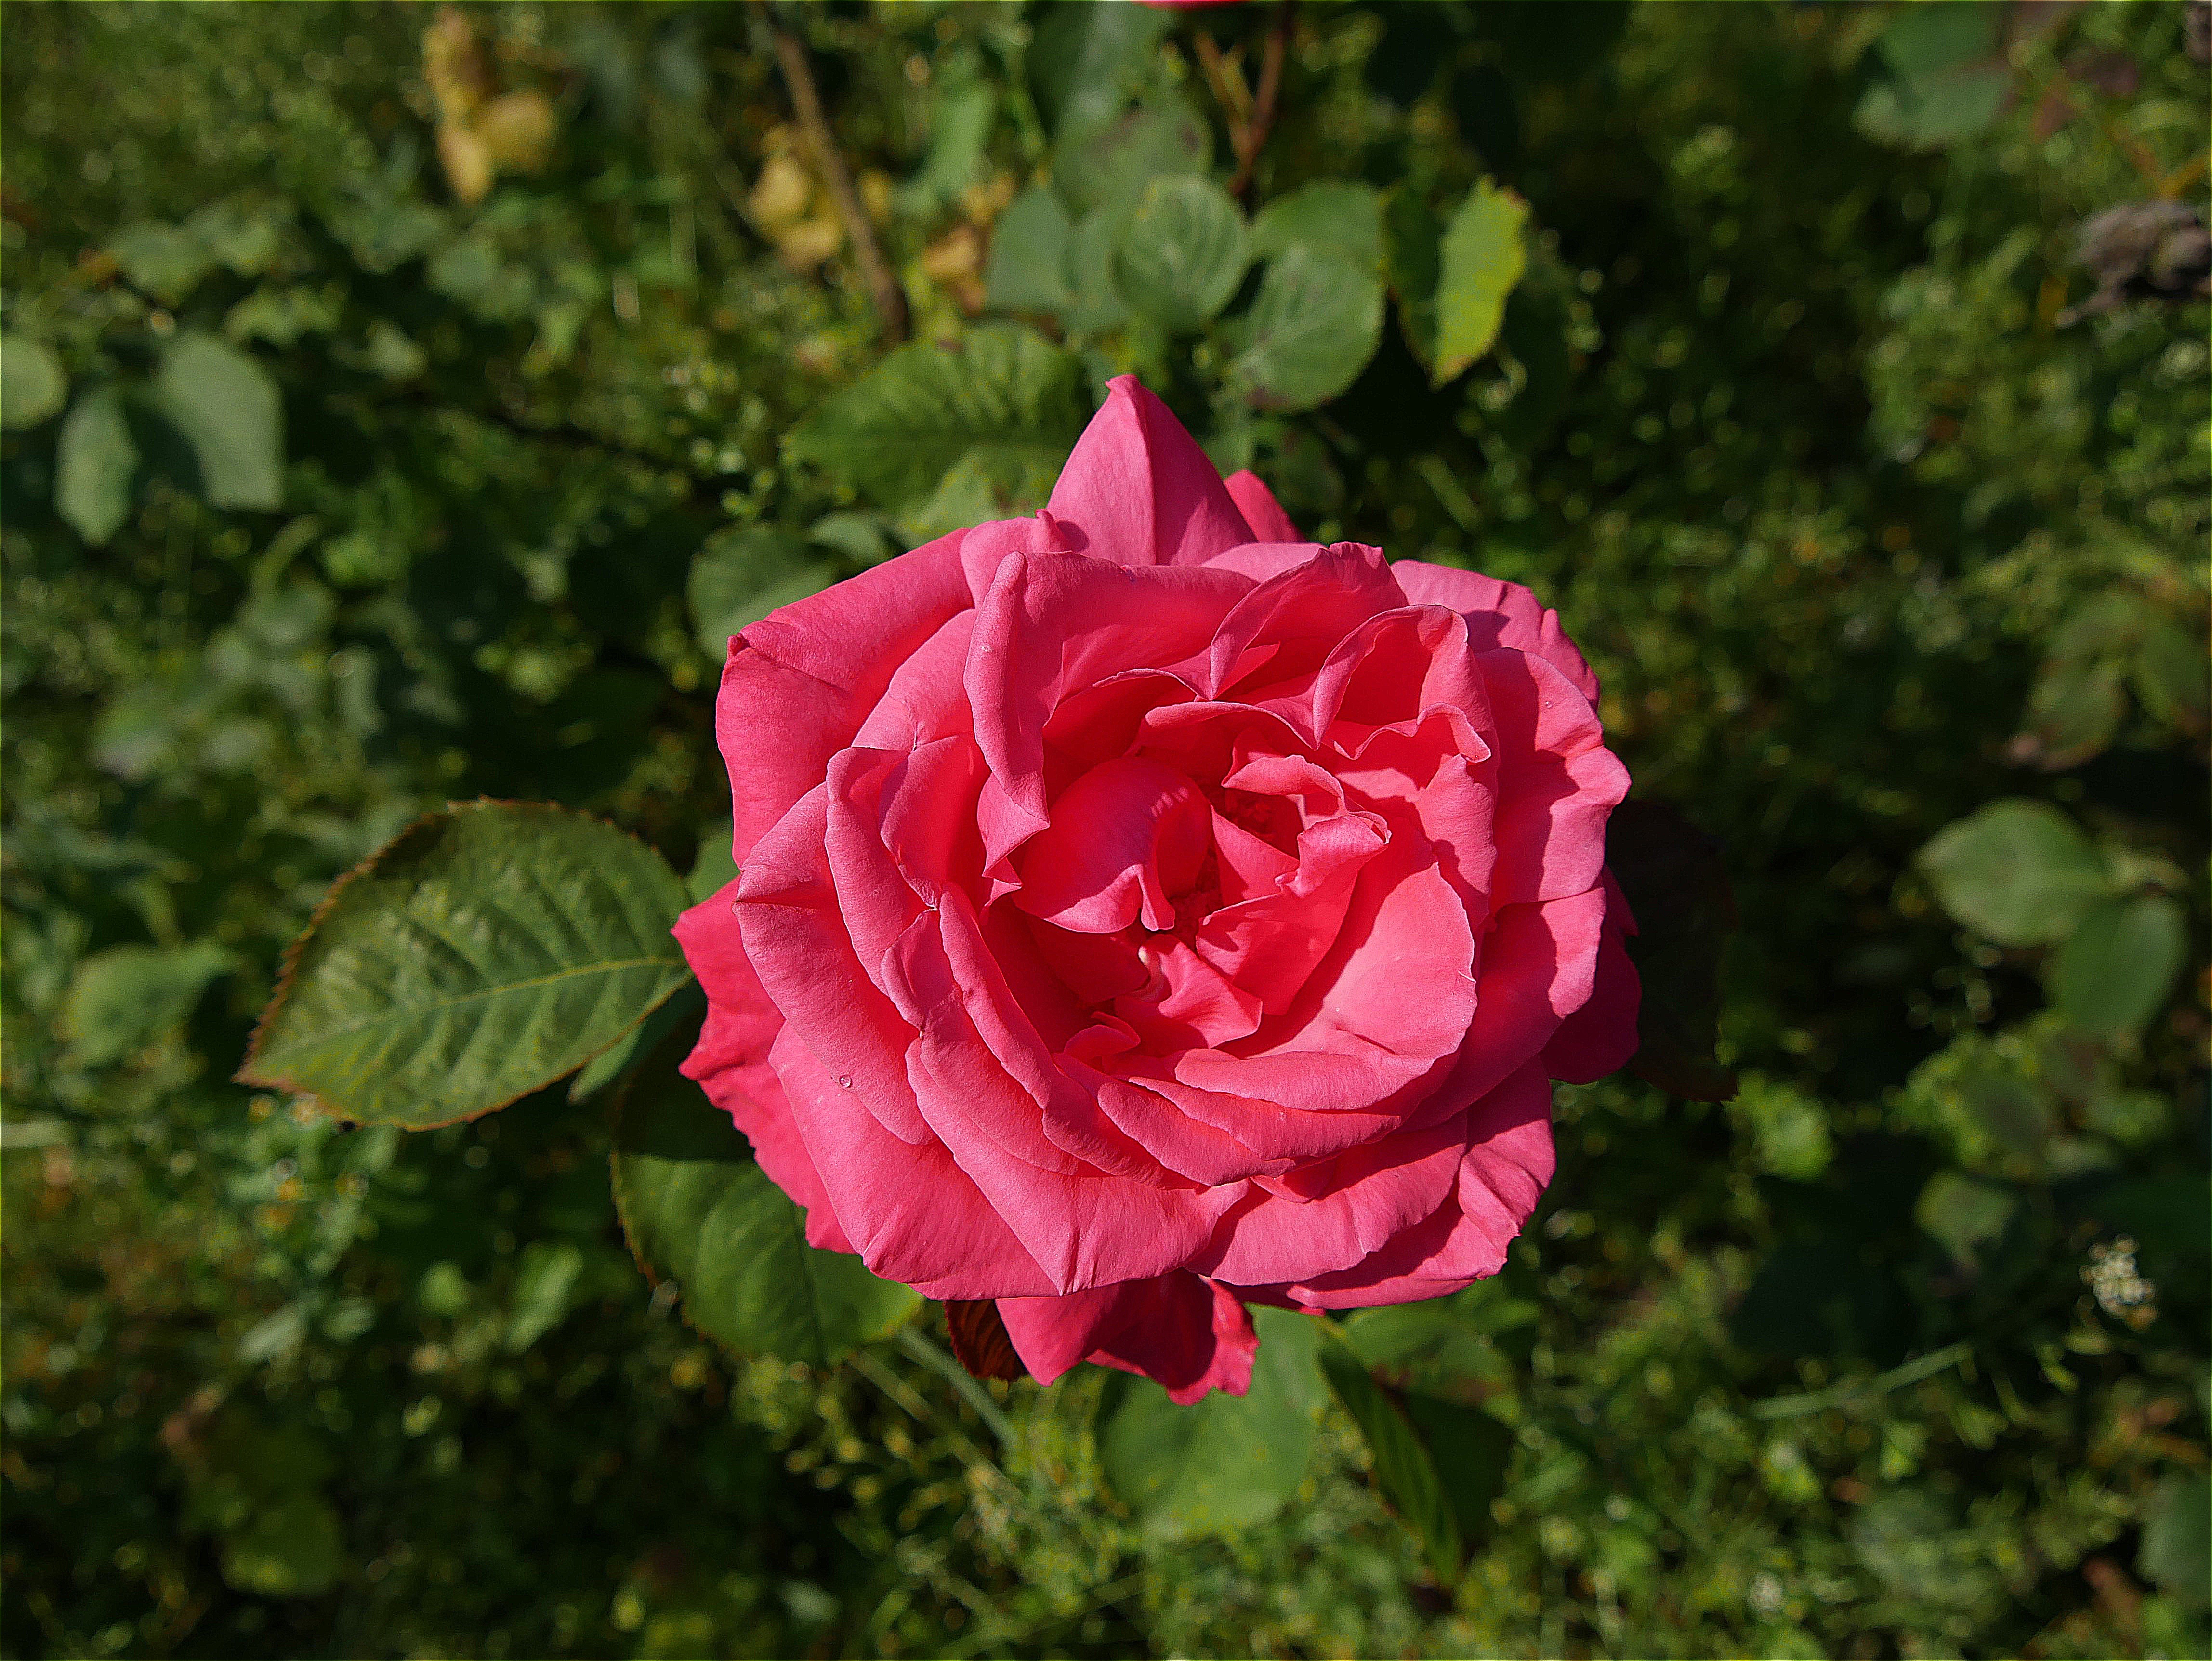
nature, plant, flower, petal, rose, red, botany, flora, pink rose, floribunda, garden plant, flowering plant, garden roses, rose family, annual plant, land plant, rosa centifolia, rose order